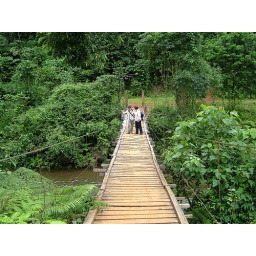
This bridge over a small river on the Bolaven Plateau in southern Laos was photographed in October 2009.